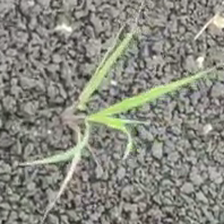
Weed species: Digitaria_SP_(Digitaria Sanguinalis )